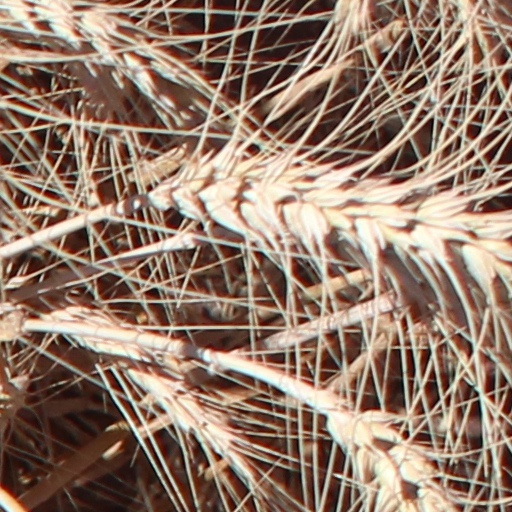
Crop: wheat